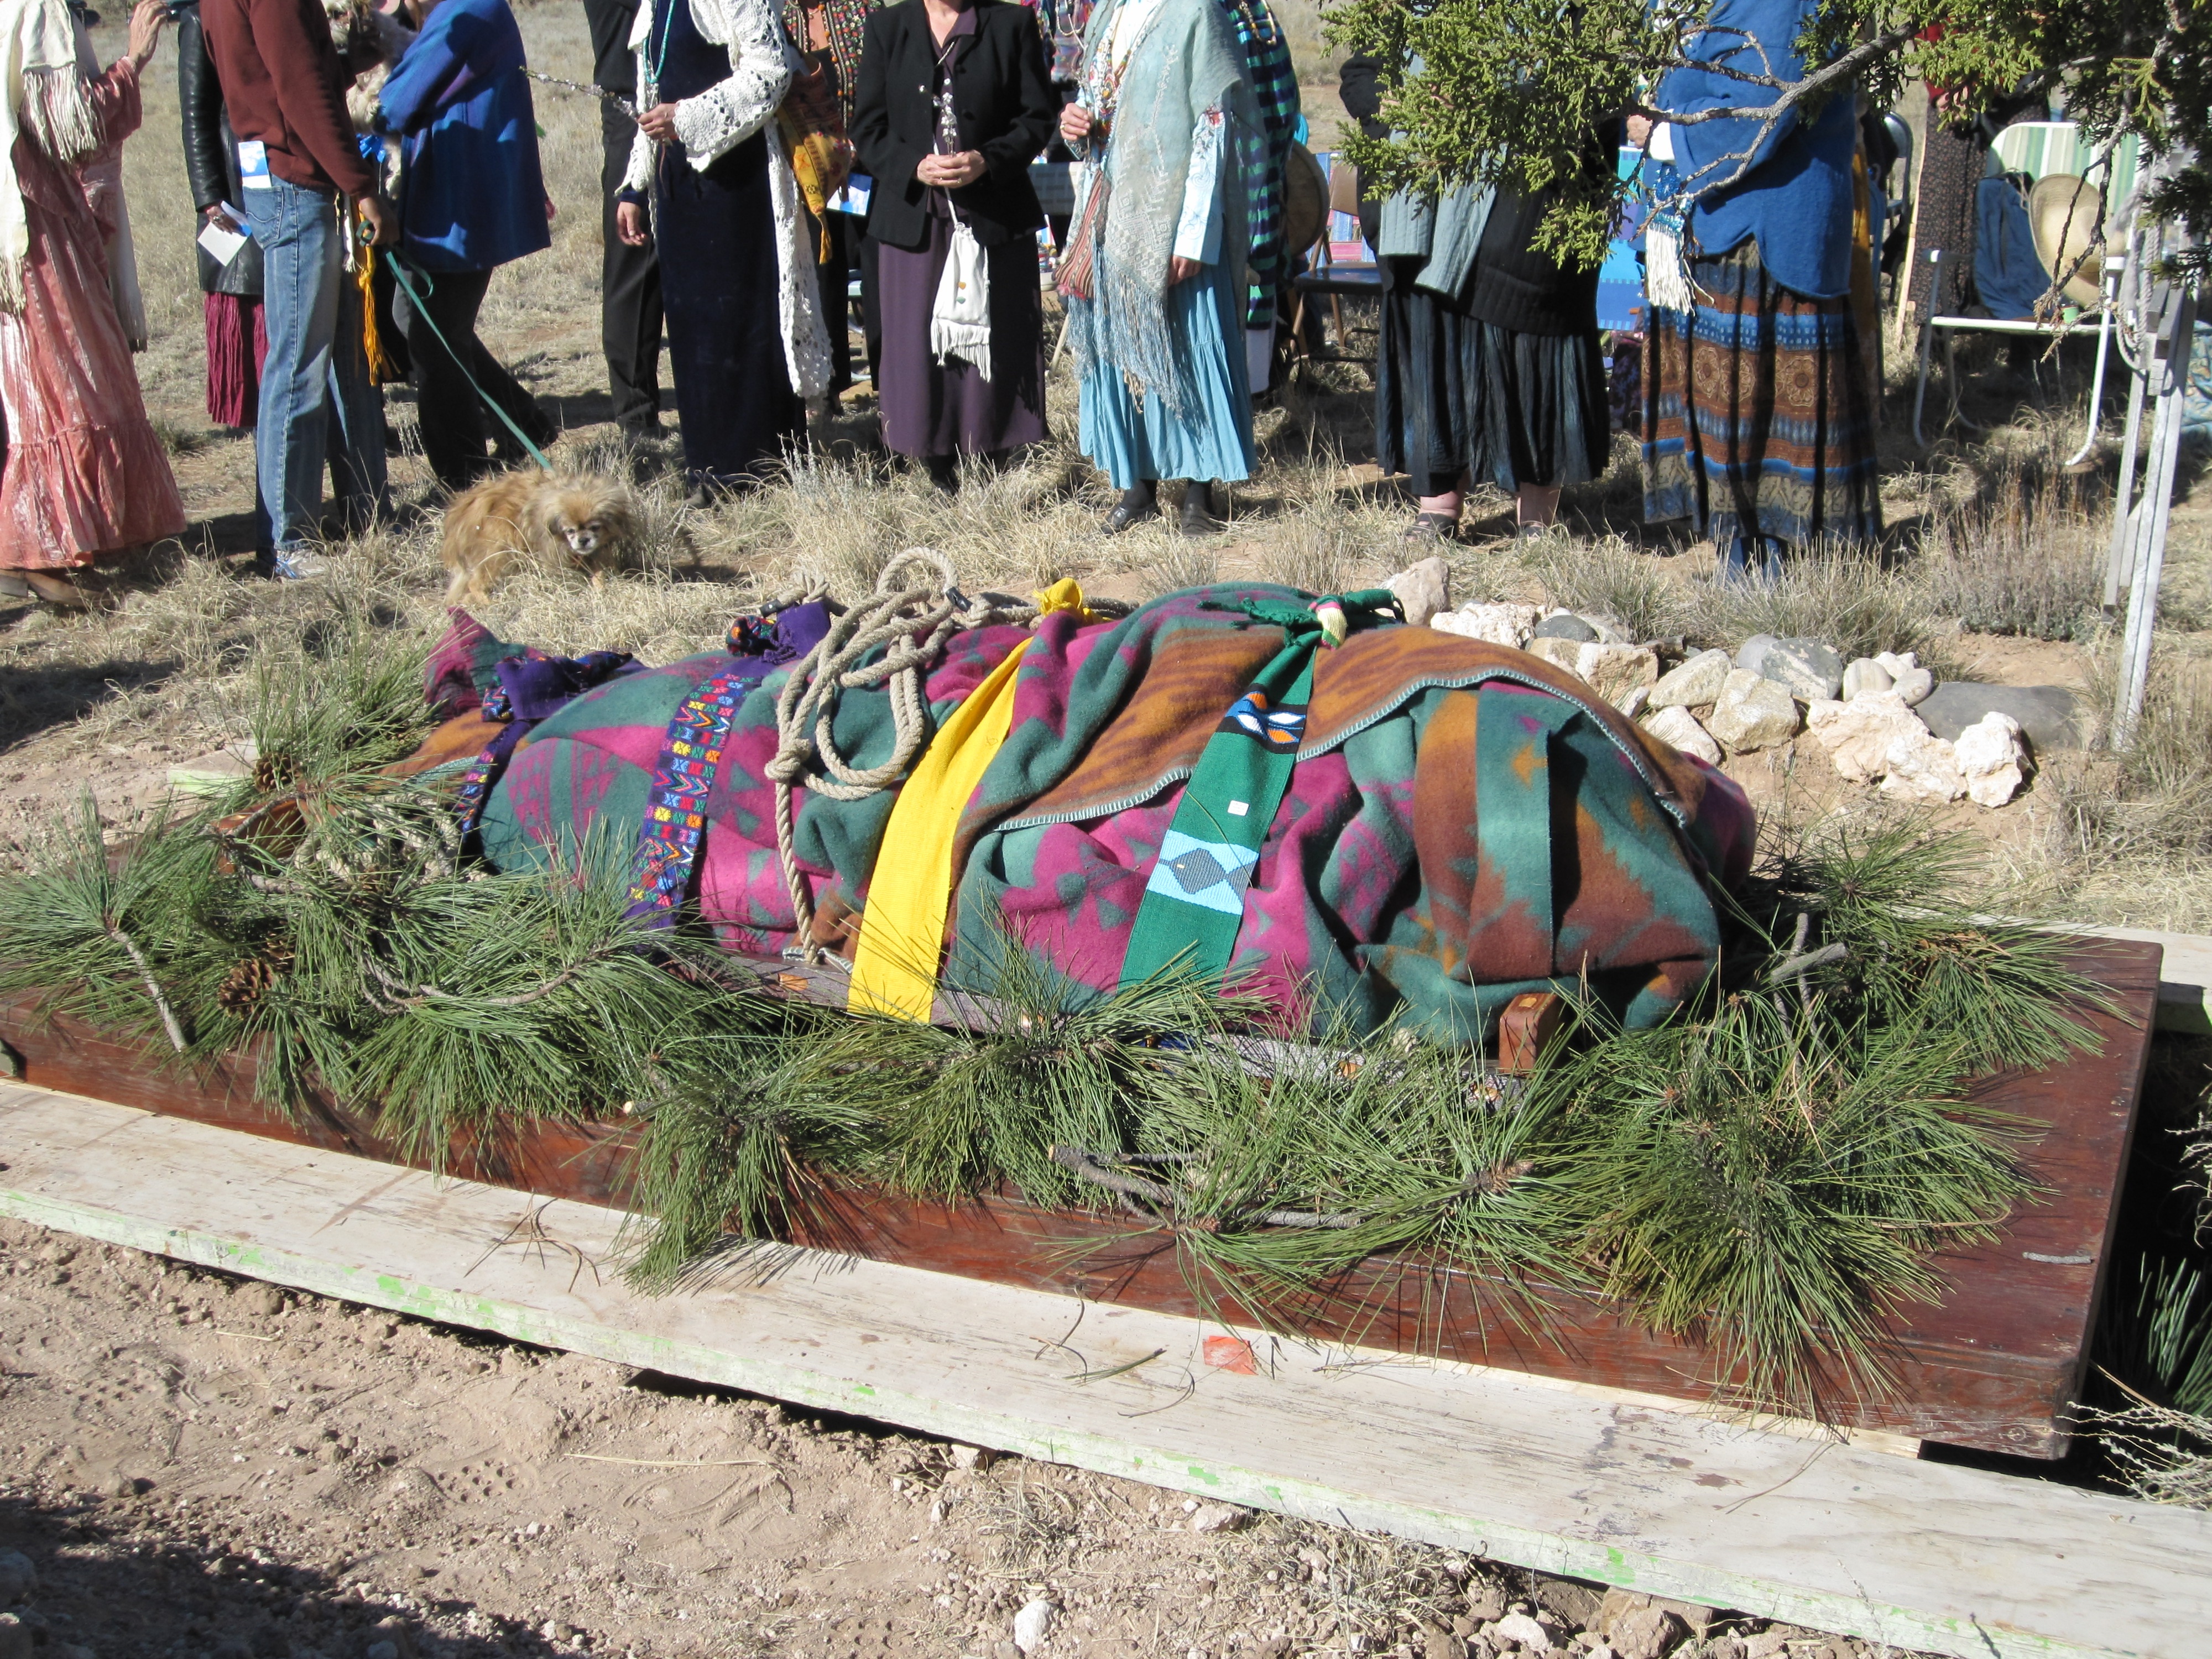
nature, grass, outdoor, plant, green, vehicle, natural, cemetery, graveyard, art, heritage, funeral, burial, native american